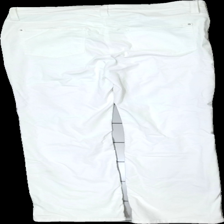
View: back
Type: Jeans
Category: Ladies
Brand: Not in the list
Brand text on label: Mac
Colors: White
Material: 85% bomull 15% polyester
Pattern: Logo print
Cut: Tight
Size: 42
Season: All
Stains: Major
Damage: smuts fläckar
Damage location: top center
Damage 2: smuts fläckar
Damage 2 location: middle center
Damage 3: smuts fläckar
Damage 3 location: bottom center
Price range: <50
Recommended usage: Export
Description: vita jeans
Comment: många smuts fläckar